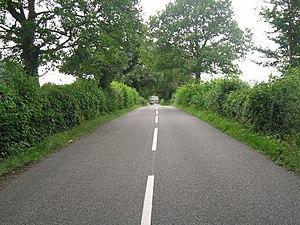
Icknield Street ou Ryknild Street est une voie romaine de Grande-Bretagne qui conduit de Fosse Way, à hauteur de Bourton-on-the-Water, jusqu'à Templeborough. Elle passe par Alcester, Studley, Redditch, Metchley Fort, Birmingham, Lichfield et Derby. On peut en voir une section préservée dans Sutton Park, à Birmingham.